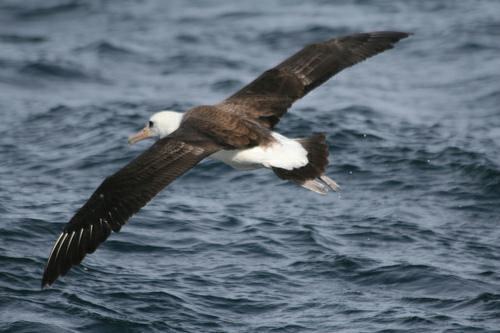
A photo of a laysan albatross